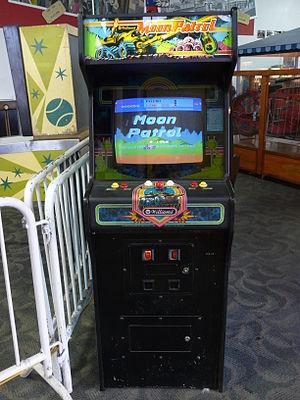
Moon Patrol est un jeu vidéo développé par le studio japonais Irem et commercialisé en 1982 sur borne d'arcade. Il a été adapté sur divers supports familiaux. Il s'agit d'un shoot 'em up à défilement horizontal.